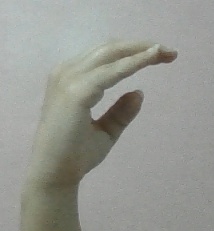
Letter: jeem